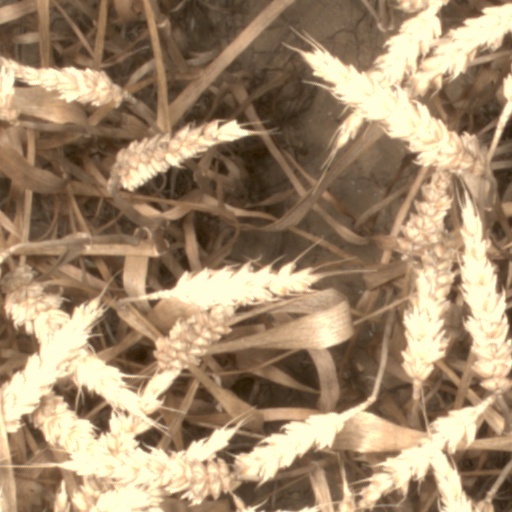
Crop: wheat